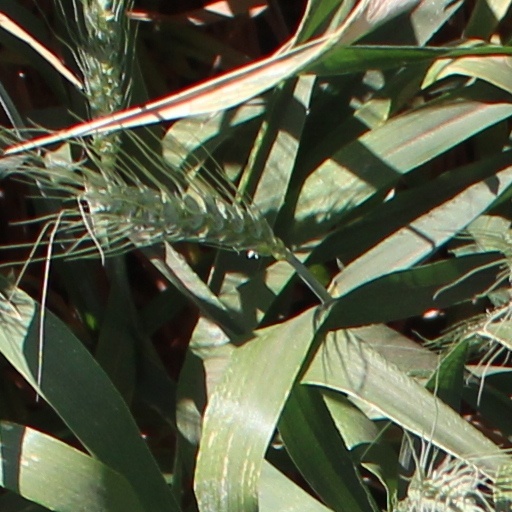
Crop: wheat